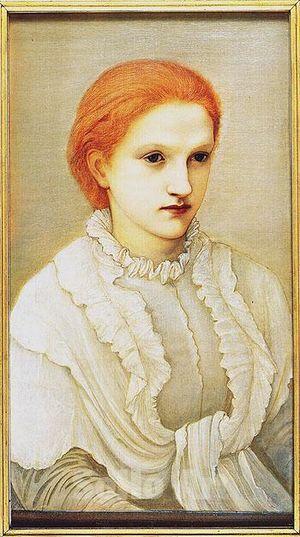
Lady Frances Balfour née Frances Campbell à Londres le 22 février 1858 et morte le 25 février 1931 dans la même ville, est une suffragiste britannique. Elle est membre du comité exécutif de la National Society for Women's Suffrage de 1896 à 1919.